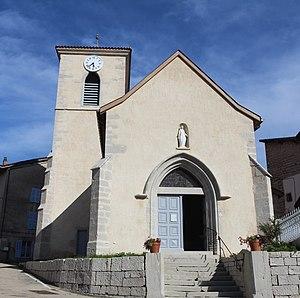
Église saint-Éloi de Mérignat.
Mérignat est une commune française, située dans le département de l'Ain en région Auvergne-Rhône-Alpes.